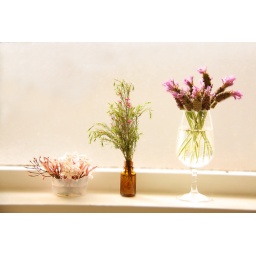
flowers by the window